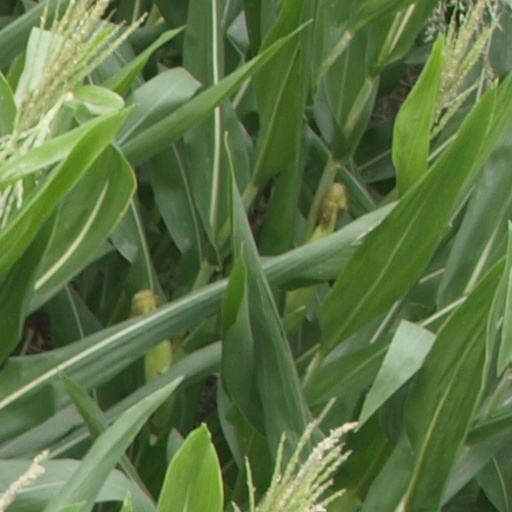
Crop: maize; corn